Serbia in the Middle Ages

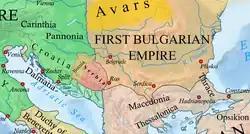
Principality of Serbia and other Slavic principalities in ca. 814 AD.

For the first two centuries after the settlement, from the early 7th century on, there are almost no historical records about the Serbs, and the region in general, as even in the entire Byzantine Empire almost no contemporary chronicles or historical works survived. But in this period the process of resettling of the Serbs in the central region of the peninsula was finished. They inhabited the narrow valleys in the watersheds of Lim, Tara, Piva, Ibar, West Morava, Upper Drina and Upper Bosna. Certain groups possibly crossed the Dinarides and reached the Adriatic coast, but a closer reading of the "DAI" suggests that Constantine VII's consideration about the Serbian ethnic identity of the population of Pagania, Travunia and Zachlumia is based on 10th century Serbian political rule and does not indicate ethnic origin, neither a small group of people led by "Unknown Archon" could settle a large territory and they most probably arrived as a small military elite which managed to organize other already settled and more numerous Slavs.